Mary of York

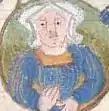

Mary of York (11 August 1467 – 23 May 1482) was the second daughter of King Edward IV of England and his queen consort Elizabeth Woodville.